Yaw (rotation)

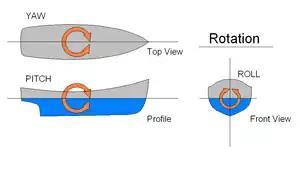
Axes of a ship and rotations around them

It is important in electronic stabilized vehicles. The yaw rate is directly related to the lateral acceleration of the vehicle turning at constant speed around a constant radius, by the relationship